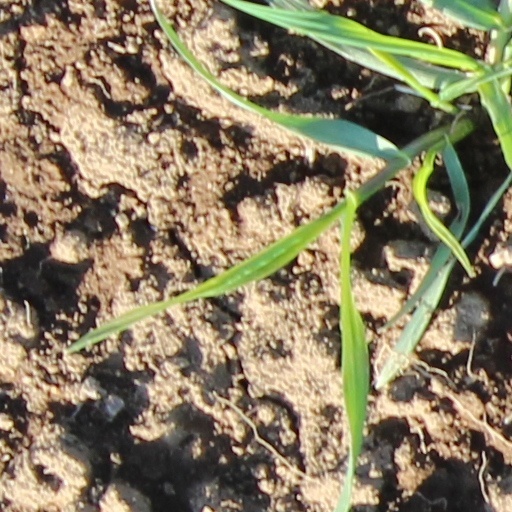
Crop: wheat